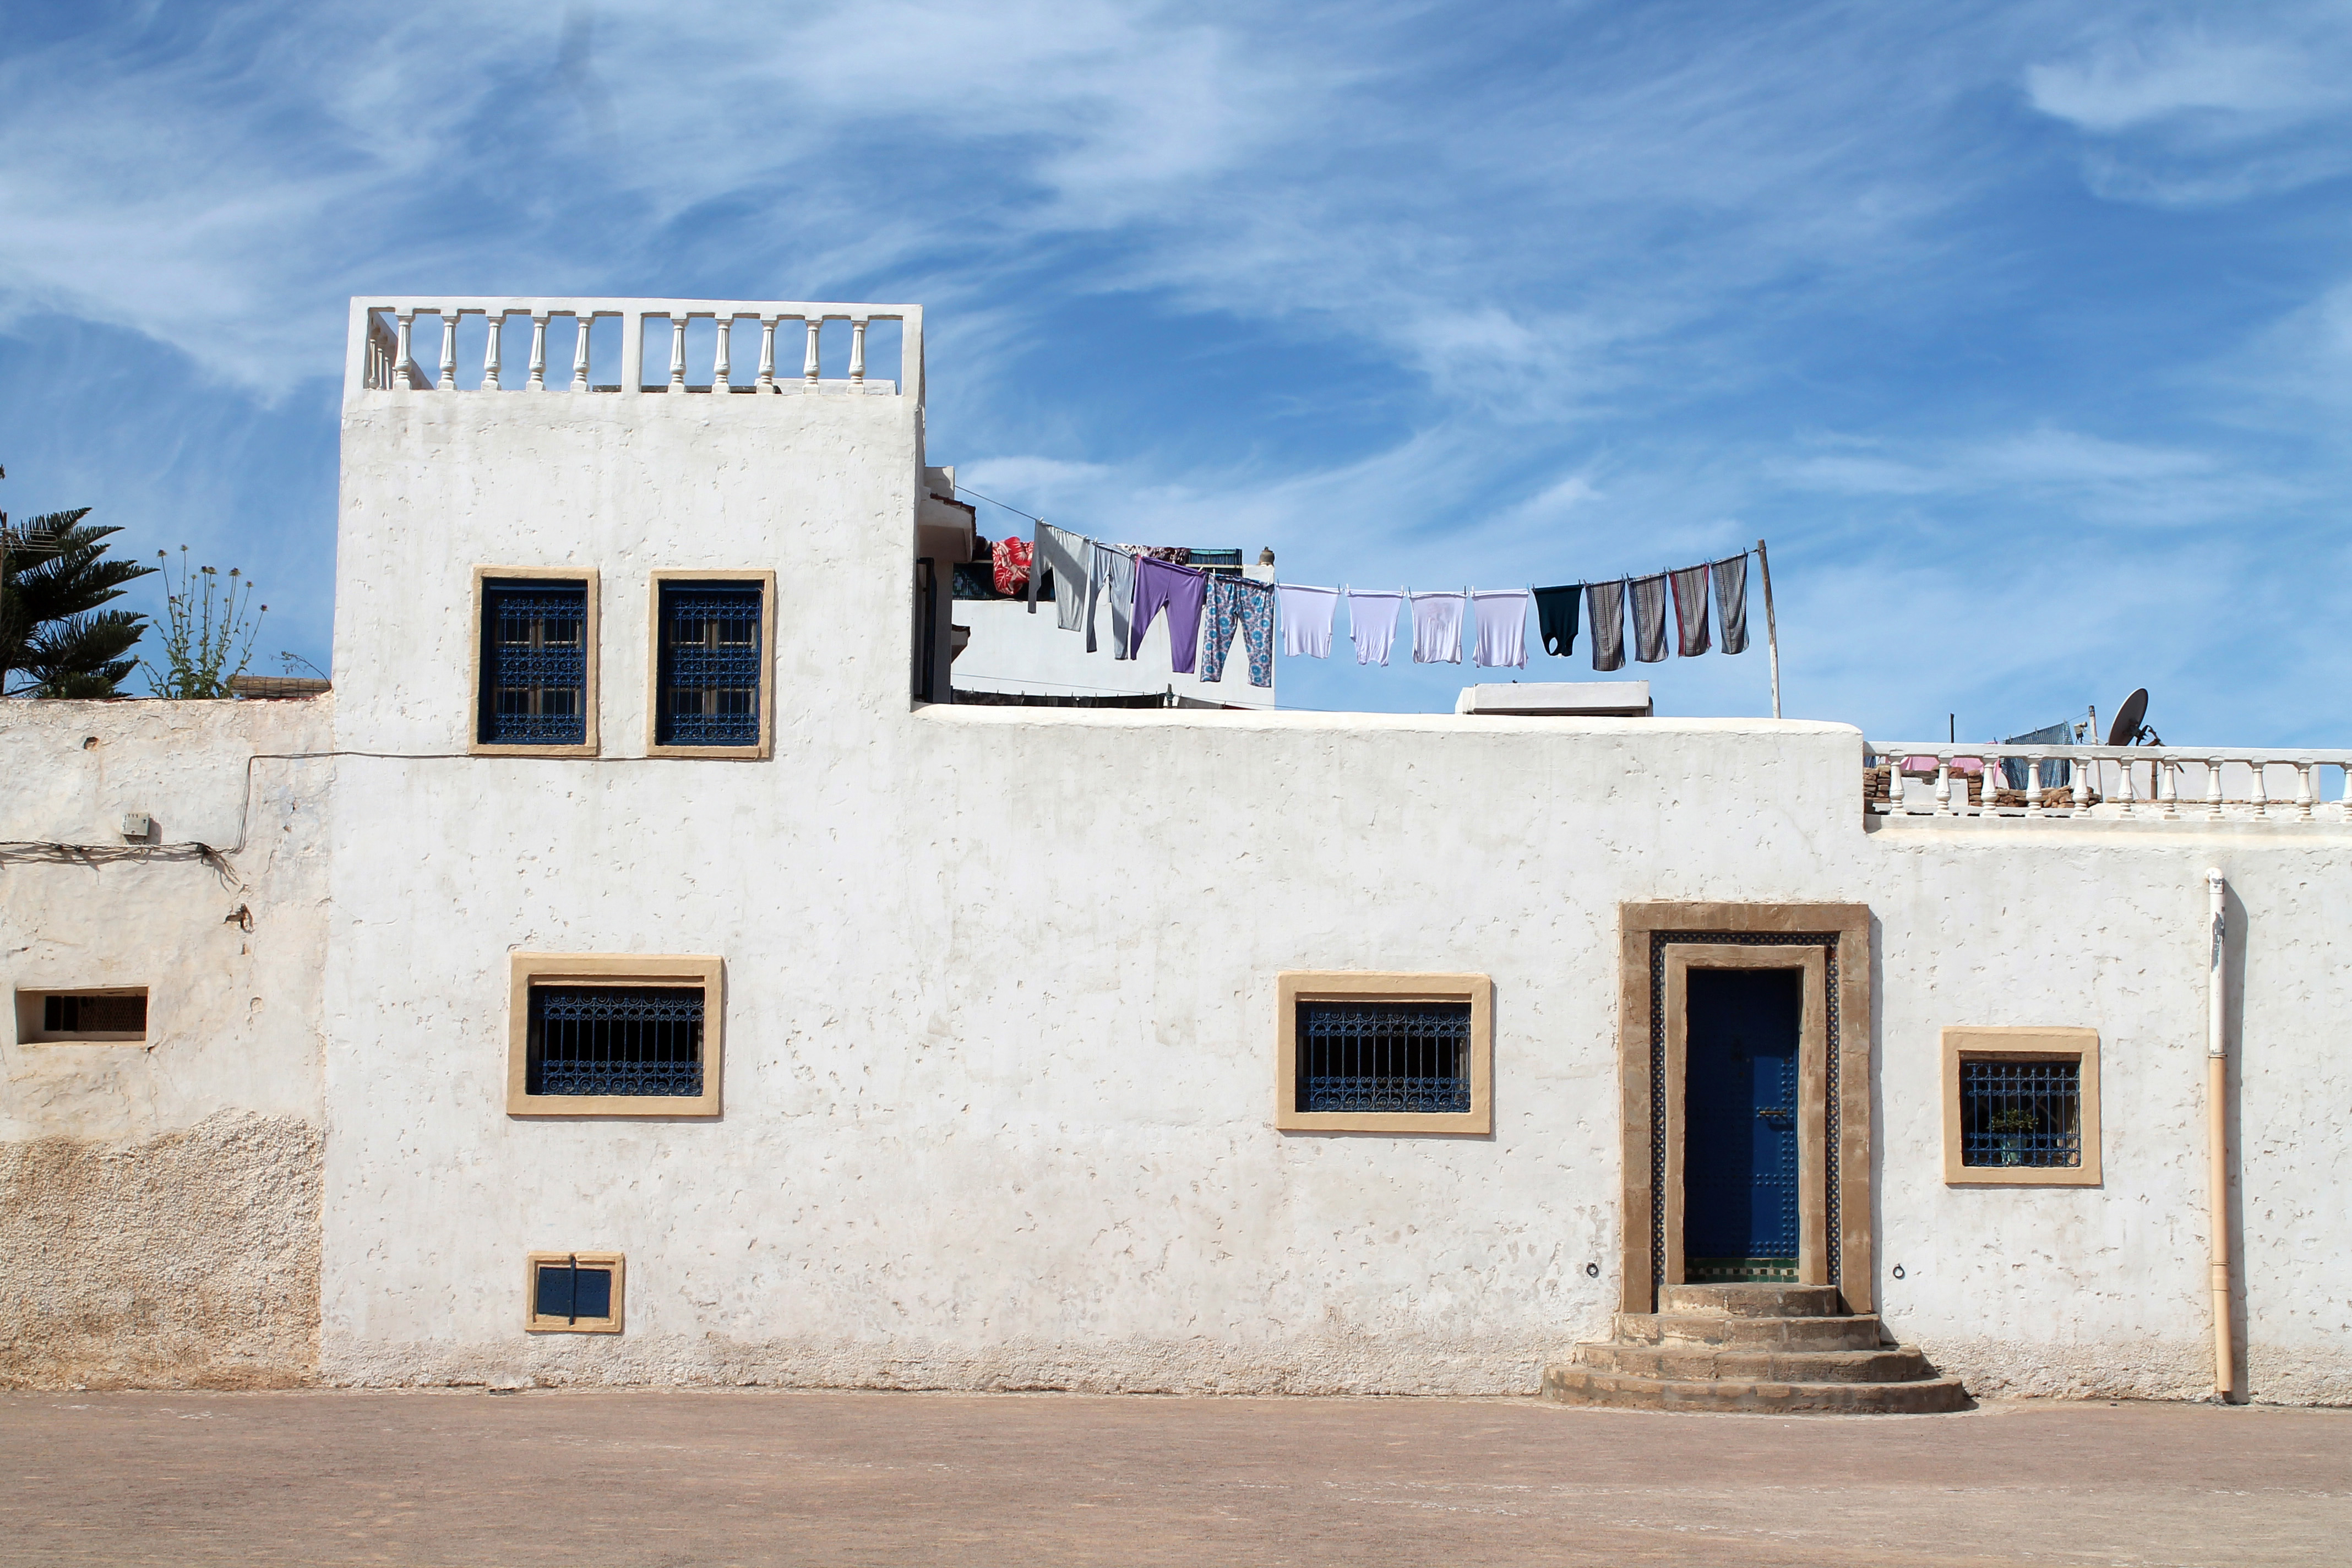
architecture, house, town, home, wall, facade, blue, doorway, laundry, washing line, estate